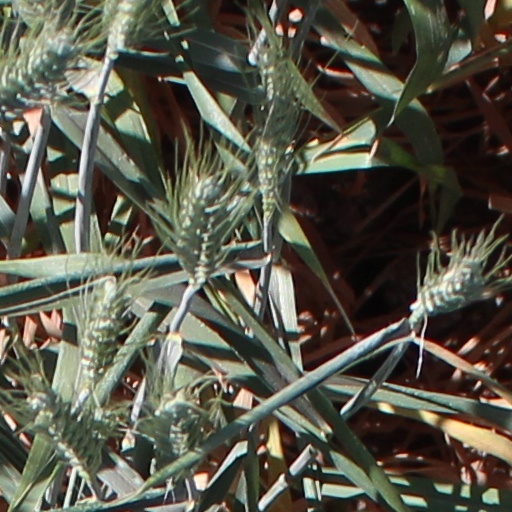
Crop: wheat